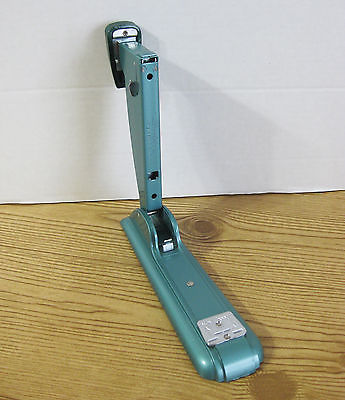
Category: stapler